Bier

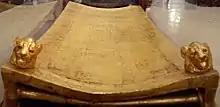
Gilded bier fashioned to resemble the goddess Sekhmet, the fierce lioness who was the protector of the kings in life and death, from the tomb of Tutankhamun, Cairo Museum

Ancient Egyptians depicted biers used in their embalming practices and to bear royal coffins in the tomb. They were fashioned to resemble the goddess Sekhmet, the fierce lioness who was the protector of the kings, displaying her head, feet, and often, her distinctive tail that in graphics is shown arching over the bier.